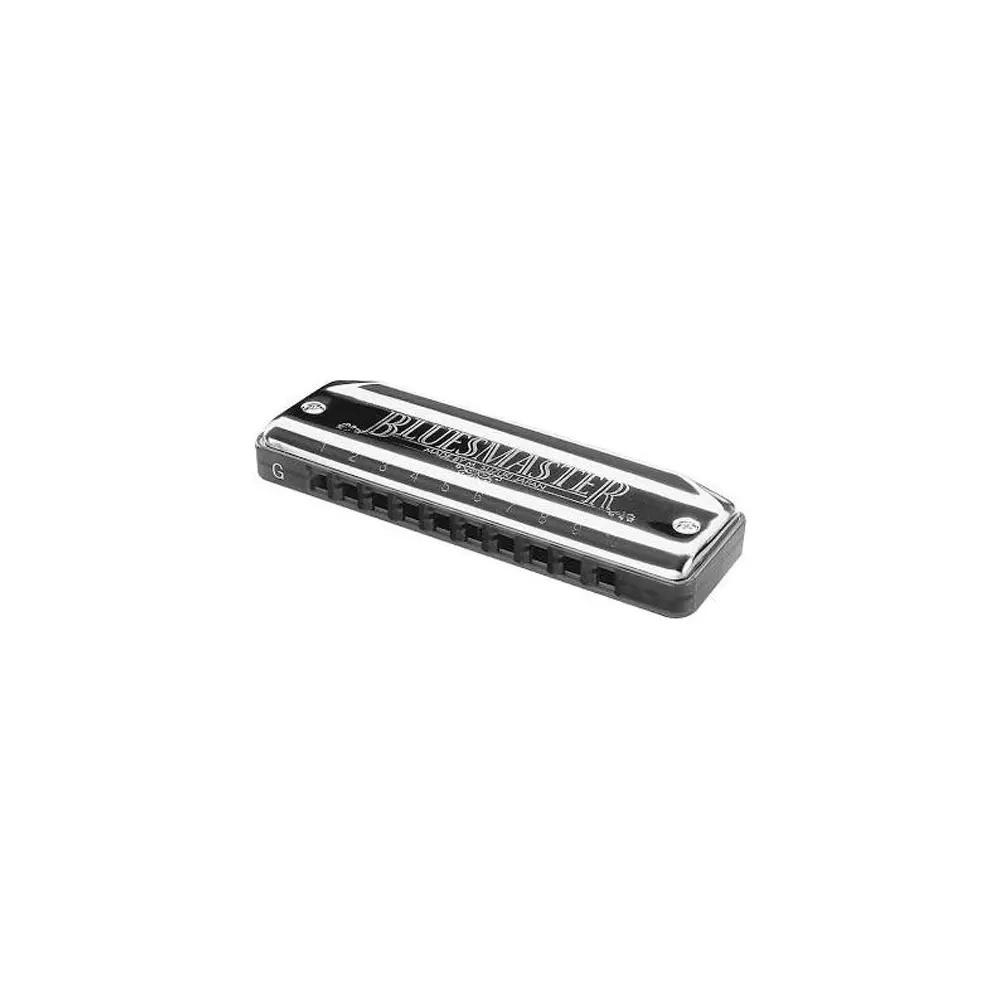
SUZUKI BLUESMASTER MR 250 ARMONICA IN MI ( E )
Brand: Suzuki
ARMONICA DIATONICA IN MI ( E ) Armonica diatonica dal corpo in fibra sintetica Ance termosaldate Accordatura laser Cover ergonomica. Ottimo prodotto con un mix eccellente di caratteristiche distintive ad un prezzo veramente vantaggioso. Il rivestimento in acciaio inossidabile, estremamente durevole ed ergonomico, garantisce una facile impugnatura. Le ance in bronzo trattate con il fosforo che garantisce una maggiore durata e un superiore potere anticorrosivo e il corpo in fibra sintetica donano una corposità e una brillantezza di suono assolutamente unica.
Category: Arts & Entertainment > Hobbies & Creative Arts > Musical Instruments > Woodwinds > Harmonicas > Chord Harmonicas